Simi Valley, California

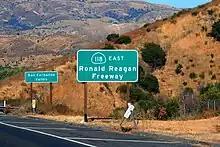
Ronald Reagan Freeway

Simi Valley was at one time considered a conservative stronghold politically, along with the neighboring city of Thousand Oaks. However, in recent elections, both cities have become left-leaning.